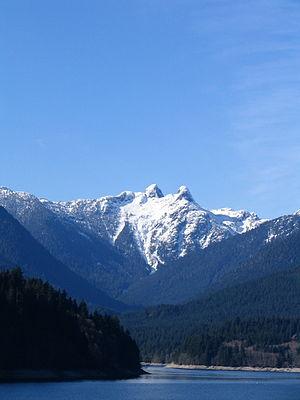
Les montagnes North Shore sont un massif montagneux qui surplombent la région de la ville de Vancouver dans la province de Colombie-Britannique au Canada, sur la rive nord de la baie Burrard. Les North Shore font partie de la chaîne Côtière dont elles constituent l'extrémité sud-ouest.